Miss Van

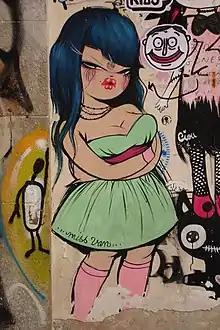
Artwork by Miss Van on a wall of La Boqueria in Ciutat Vella, Barcelona

Miss Van (born 1973 in Toulouse, France), also known as Vanessa Alice, is a graffiti and street artist. Miss Van started painting on the street of Toulouse alongside Mademoiselle Kat at the age of 18. Today, she is now internationally known as a street and fine artist. Primarily, her work is marked by the use of unique characters, called "poupées," or dolls. Miss Van's work has appeared on streets internationally, although she also exhibits canvases in galleries across France, Europe and the United States. Today, her work is characterized by both street art and fine art, blurring the lines between both worlds.